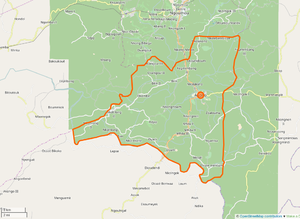
Limites communales d'Akono, Cameroun, avec OSM.
Akono est une commune rurale du Cameroun, située dans la région du Centre et le département de la Méfou-et-Akono. Également un arrondissement, c'est le premier grand carrefour et centre d'affaires sur l'axe bitumé Yaoundé-Olama-Kribi, il est situé à 60 kilomètres de Yaoundé.